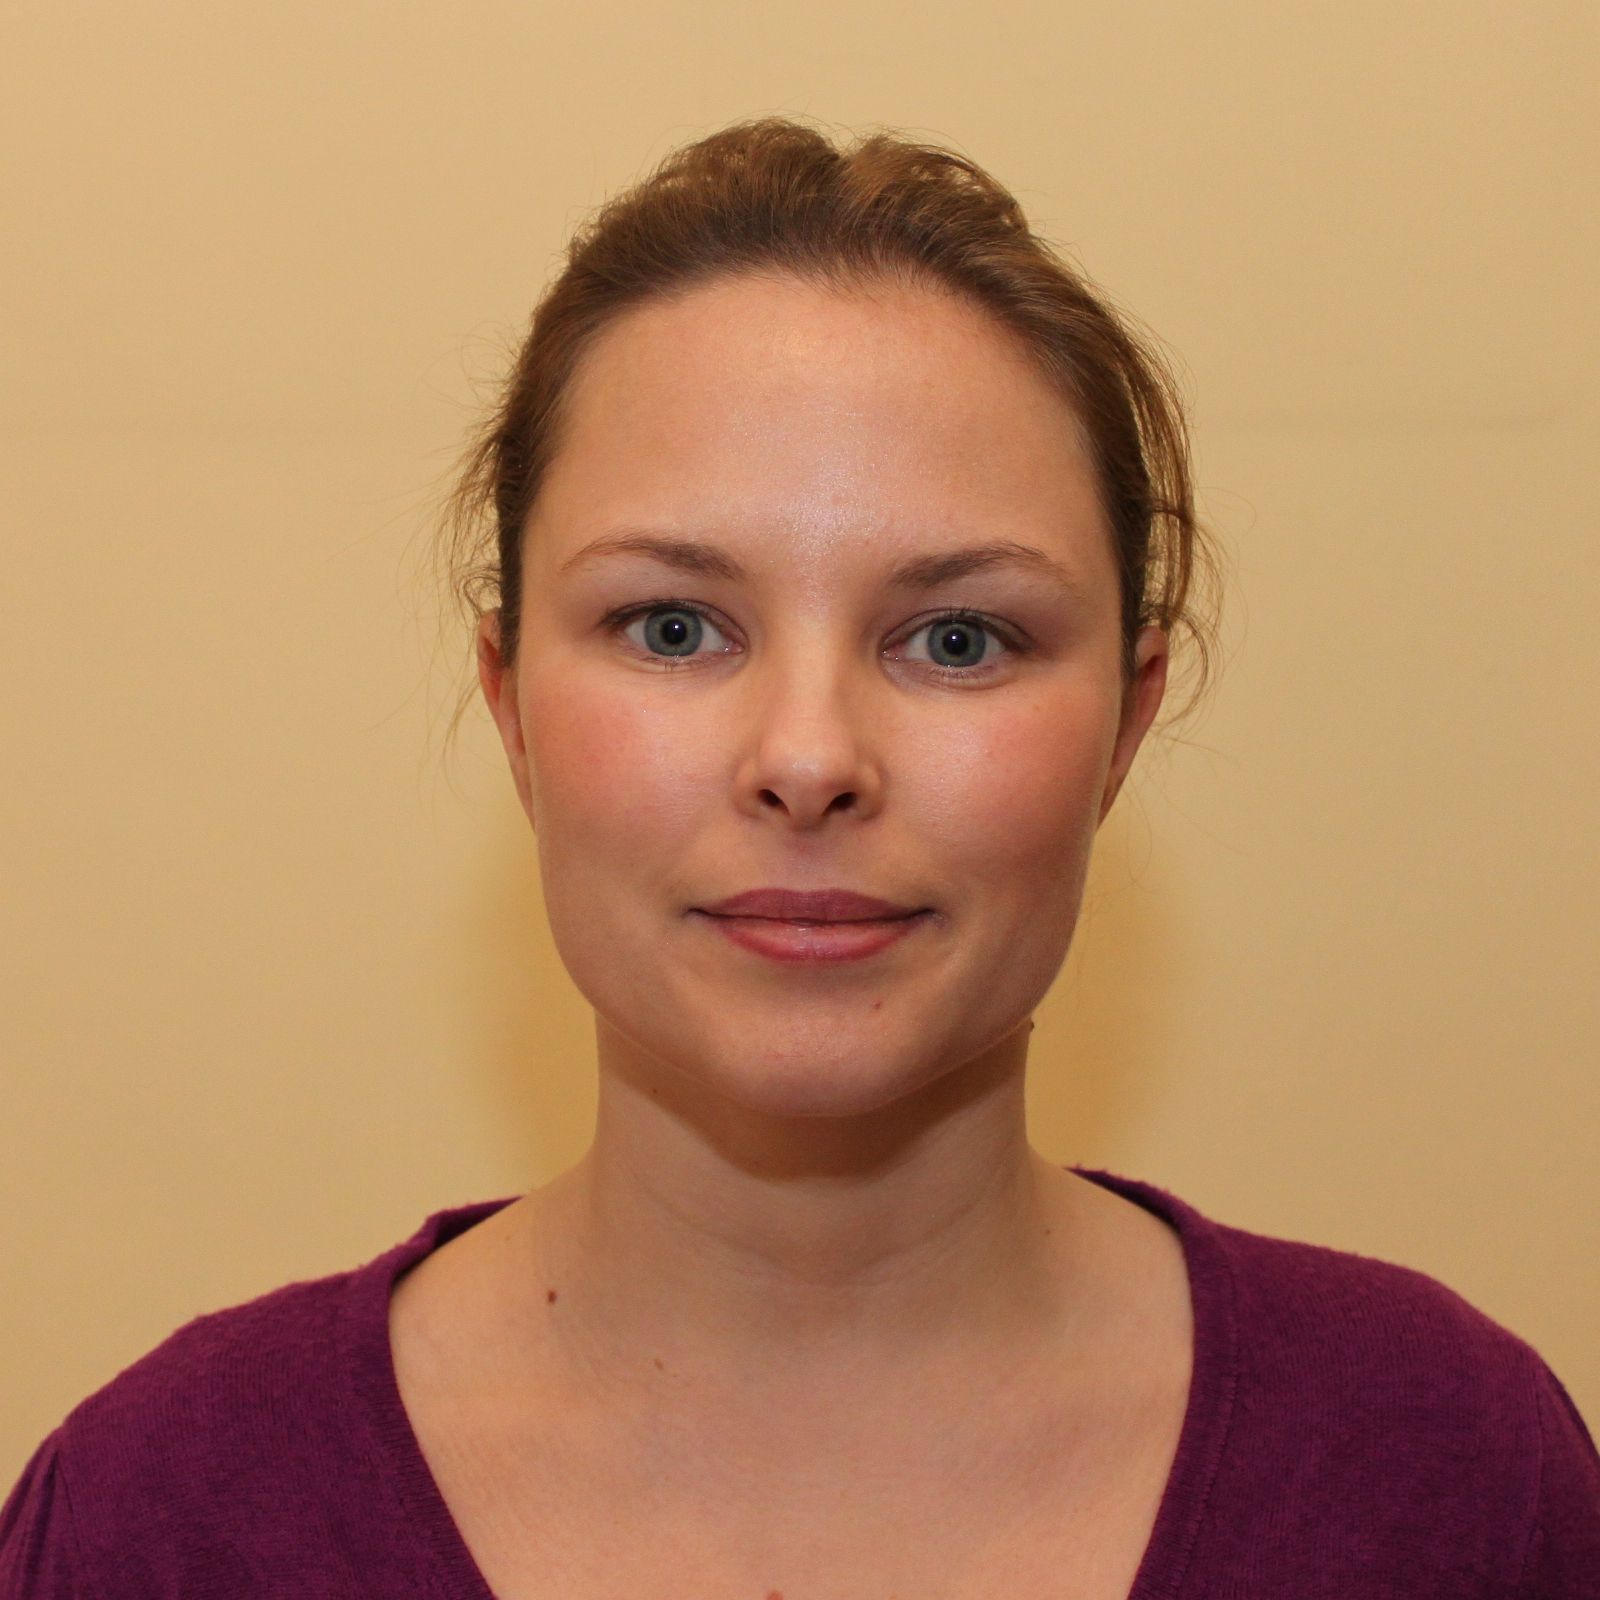
Label: Colored